Innovation management measurement

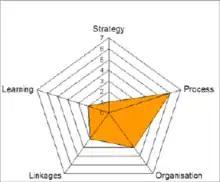
Diamond Model, including Strategy, Process, Organisation, Linkages, and Learning

The Diamond Model is a measurement framework that considers five dimensions for the assessment of the degree of innovation: Strategy, process, organization, linkages and learning. In the assessment of the strategy three areas are being tested. First the model needs to know, whether the company has a well-managed strategic planning process in place, afterwards, whether innovation is incorporated within the entire corporate strategy and ultimately, whether the company has put in place mechanisms that assist the implementation of the corporate strategy. The assessment of the process area considers the robustness and flexibility of the organization's new product development process and the organization's ability to manage its internal processes. In the third area organization is being analyzed, if the structure of the organization allows innovation processes and if the management encourages employees to create and develop new ideas. Concerning the linkages area the model examines the firm's networking ability and the last major area of the Diamond Model explores the organization's commitment and ability to learn from its successes and failures and the willingness to train and develop its employees and to spread these learning to the entire organization. The more distinctive these five areas are as a combination the more innovative is a company.